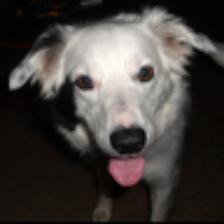
Label: NonHuman